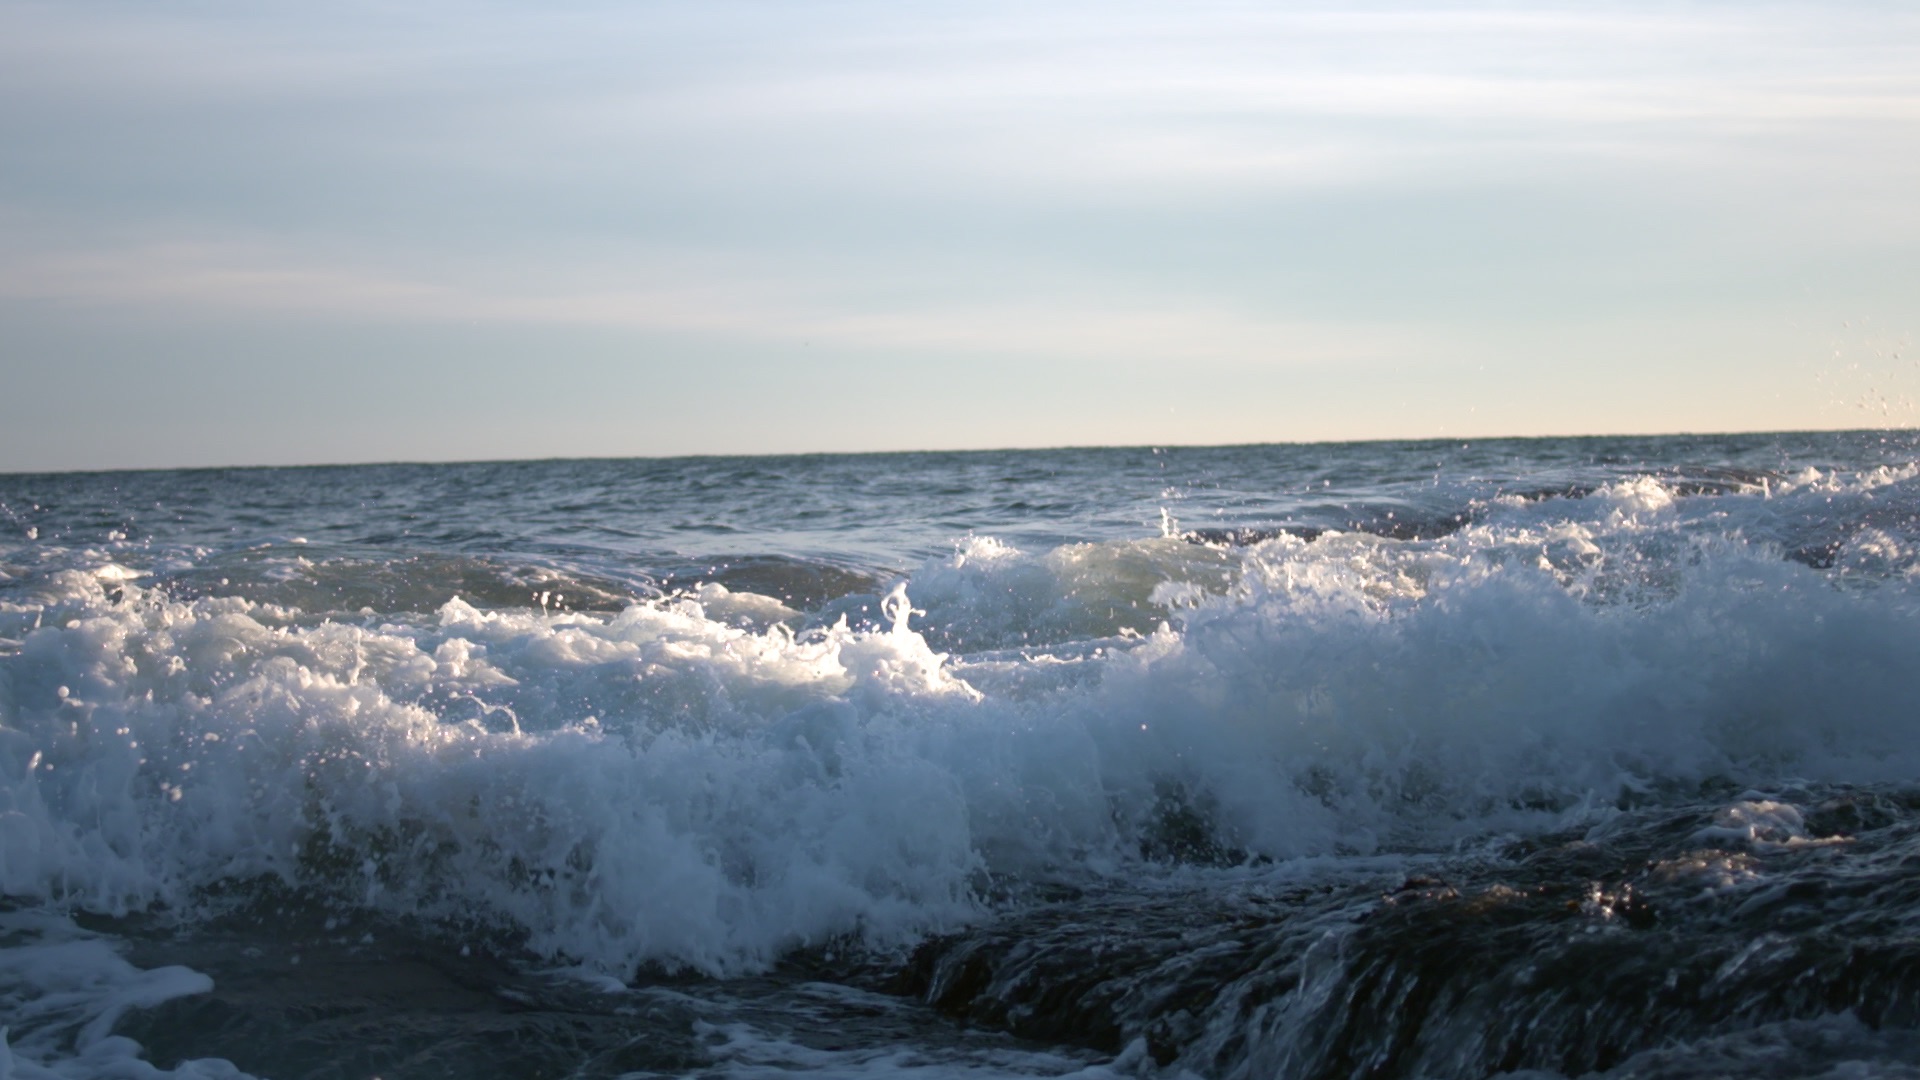
sea, coast, water, ocean, horizon, snow, winter, cloud, shore, wave, ice, weather, body of water, atmospheric phenomenon, geological phenomenon, wind wave